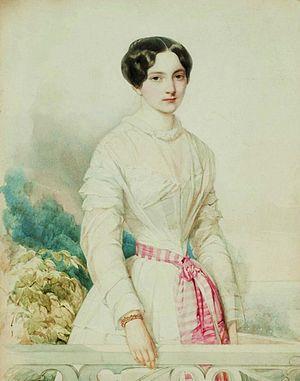
Julie Thérèse Hauke, née le 24 novembre 1825 à Varsovie et morte le 19 septembre 1895 au château de Heiligenberg, est une aristocrate polonaise d'origine allemande, titrée princesse de Battenberg.